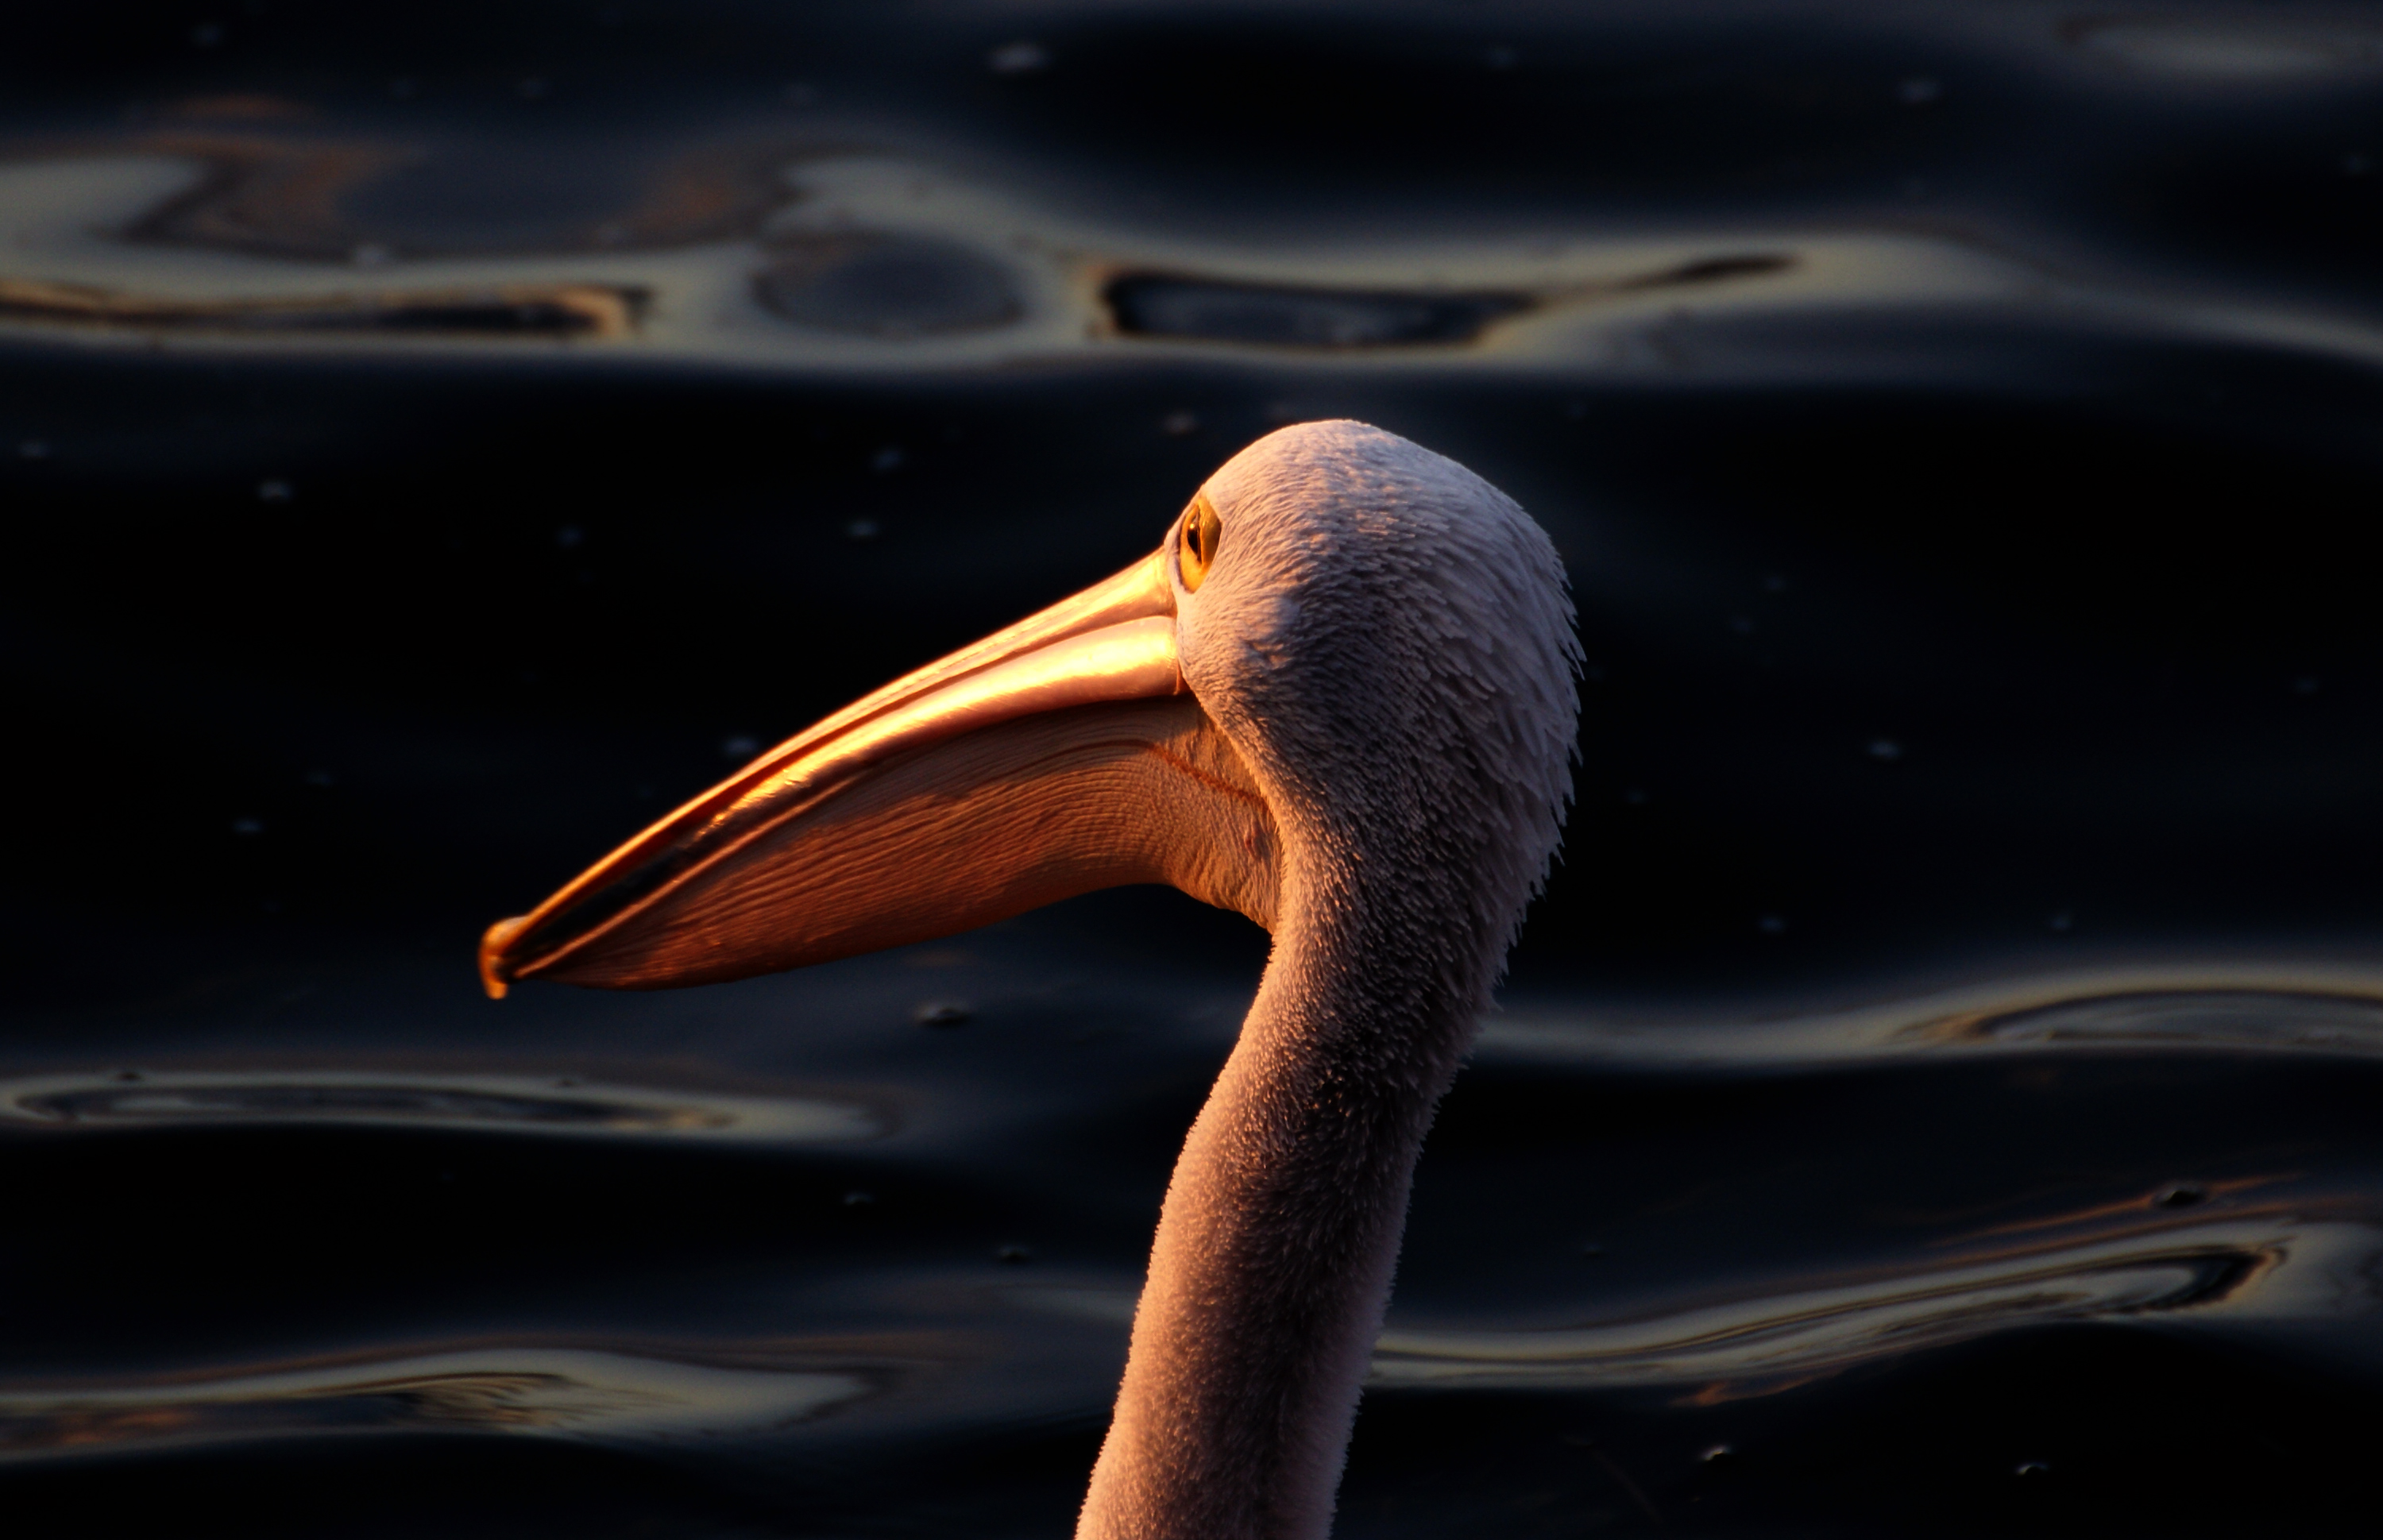
bird, wing, pelican, seabird, wildlife, reflection, beak, fauna, close up, publicdomain, vertebrate, pelicans, macro photography